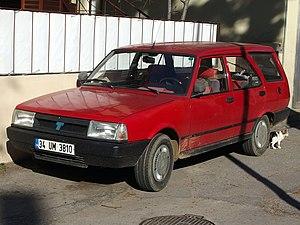
La Tofaş 131, aussi connue sous les noms de Tofaş Şahin, Tofaş Kartal, Tofaş Doğan ou Murat 131 est un modèle d'automobile construit en Turquie par Tofaş, la filiale locale du constructeur italien Fiat. Similaire à la Fiat 131, elle fabriquée sous licence entre le milieu d'année 1976 et octobre 2008. Elle avait pris la suite de la Tofaş 124, une Fiat 124 fabriquée sous licence en Turquie depuis 1971.
L’usine Fiat-Tofaş de Bursa est une usine de Fiat Group Automobiles située dans l'est de la Turquie pour la production automobile qui a été mise en service en 1970.